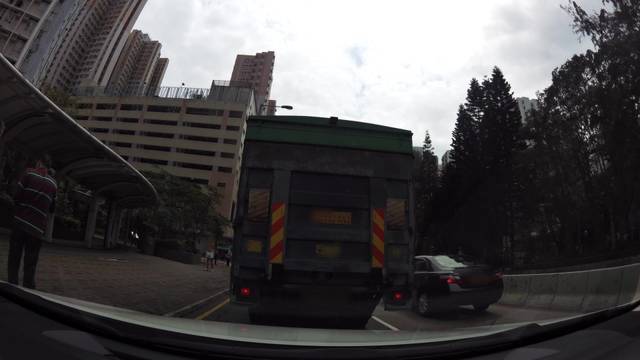
Region: China
Coordinates: 22.28, 114.228